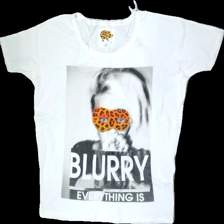
View: front
Type: T-shirt
Category: Ladies
Brand: H&M
Colors: Multicolor, White, Black, Grey, Blue, Orange, Pink, Turquoise
Material: 50%cotton 50%viscose
Pattern: Other
Cut: Regular, C-collar
Size: 36
Season: Summer
Smell: Minor
Price range: <50
Recommended usage: Export